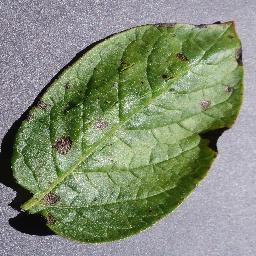
Etiqueta: Tizon_Temprano